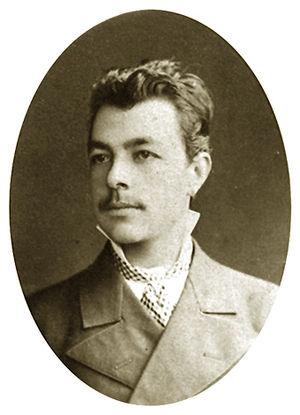
Stepan Malkhasyants ou Stepanos Sargsi Malkhasyants, né le 7 novembre 1857 à Akhaltsikhé et mort le 21 juillet 1947 à Erevan, est un philologue, linguiste et lexicographe arménien. Spécialiste en littérature arménienne classique, il a édité et traduit les œuvres de nombreux historiens arméniens classiques en arménien moderne, et a contribué sa vie durant aux avancées de l'étude de la langue arménienne.